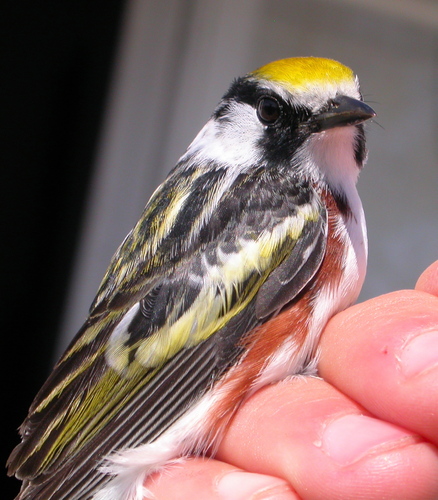
this bird has a bright yellow crown and a white breast.
this bird has yellow crown, a black bill, and a white belly.
small bird with yellow crown, throat, belly and abdomen are white, secondaries are yellow, black and white color.
this bird has a black bill, and white belly, and a black cheek patcha small multicolored bird, with feather colors ranging from yellow, to black, to white, to brown
this particular bird has black and yellow secondaries
this is a small bird with many colors red white blue yellow grey and black.
this bird is black with yellow and has a very short beak.
this bird has wings that are black and has a white bellya bird with a yellow crown, white belly, and brown flank.
Species: Chestnut Sided Warbler